Mahseer

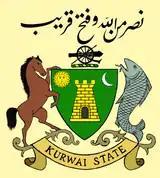
Kurwai State coat of arms with a Mahseer as supporter.

Mahseer was an important symbol in the heraldry of certain Muslim-ruled former princely states of the Subcontinent such as Baoni, Bhopal, Kurwai and Rampur. Dost Mohammad Khan's son Yar Mohammad received from Nizam-ul-Mulk the insignia of the "Maha Muratib" (the dignity of the Fish). The insignia became part of the Bhopal State's coat of arms.